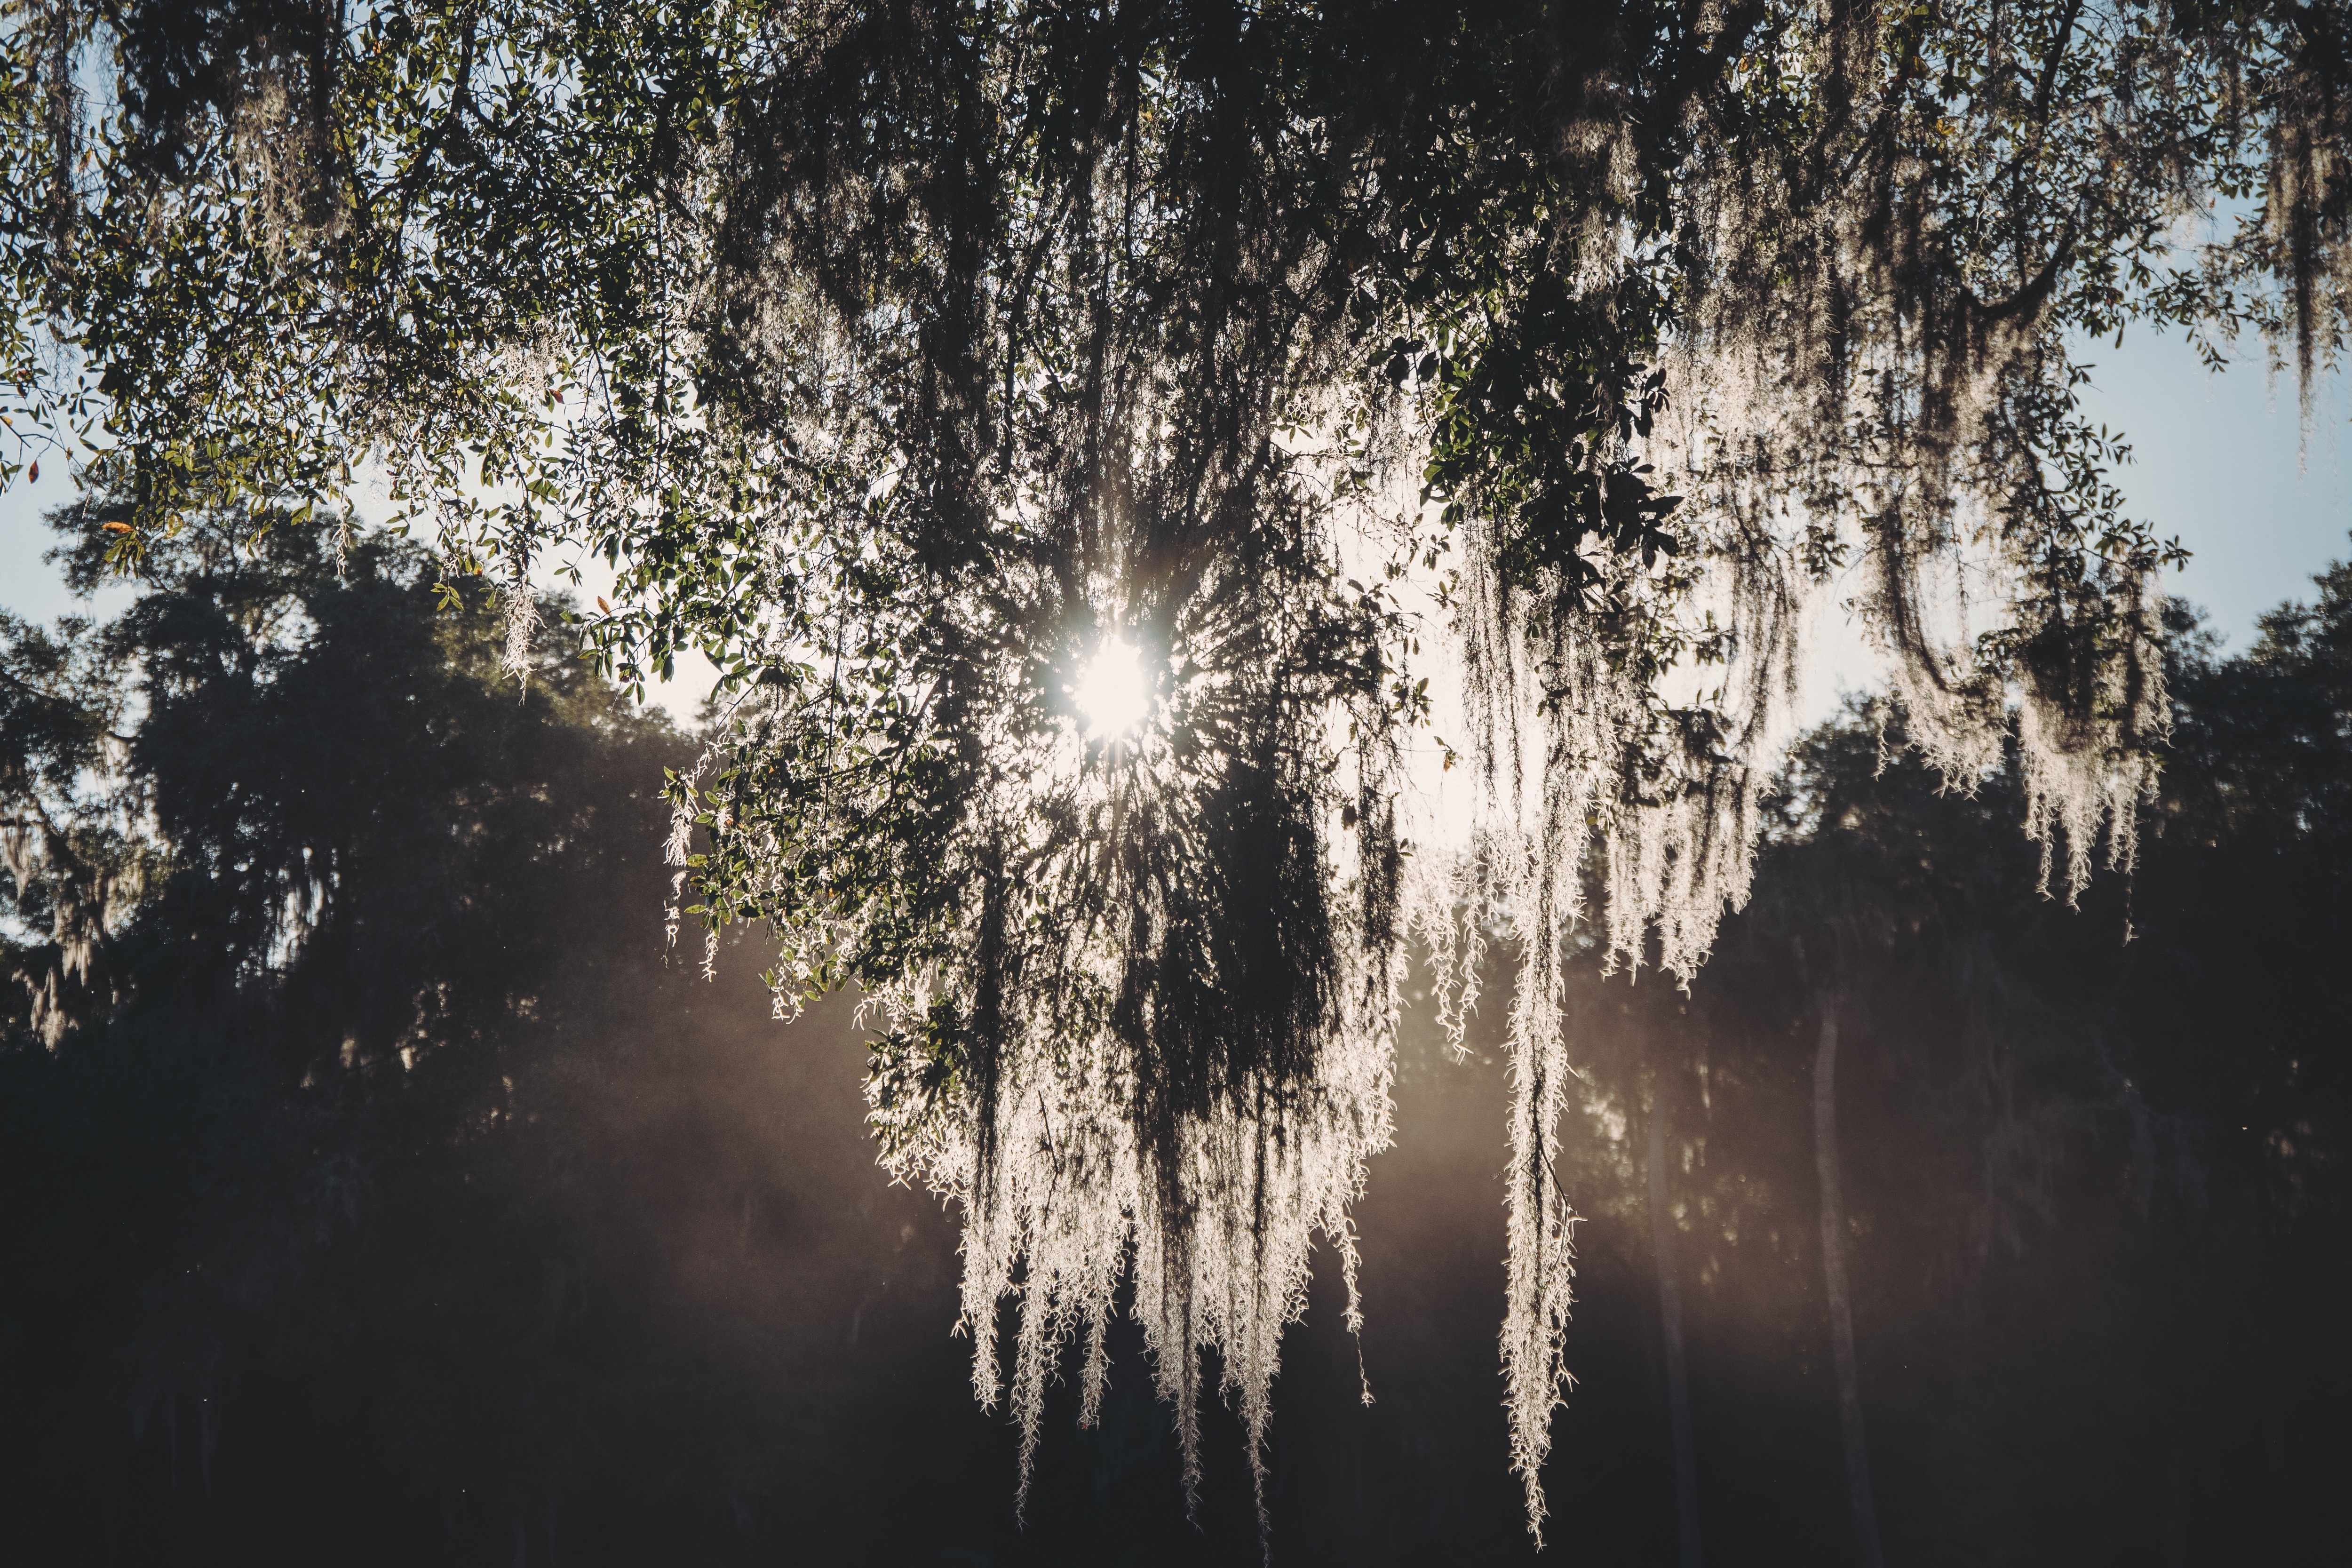
tree, nature, forest, outdoor, branch, winter, light, plant, sunshine, sunlight, leaf, flower, ice, reflection, autumn, darkness, season, willow, scene, habitat, atmospheric phenomenon, woody plant